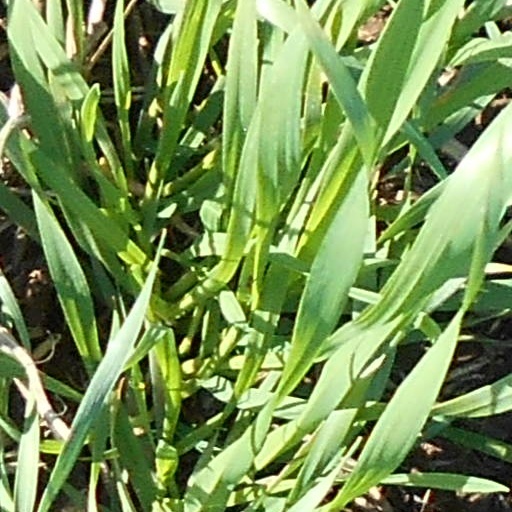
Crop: wheat